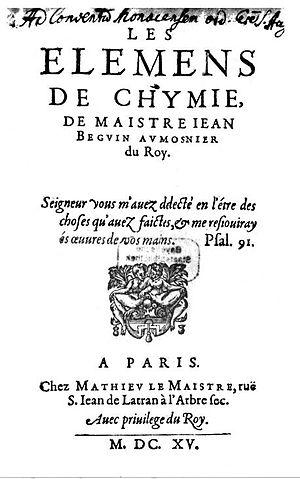
Les Elements de Chymie de Maistre Jean Béguin, 1615
Jean Béguin est un apothicaire et chimiste français auteur de l'un des premiers livres de « chimie », ou du moins de la forme transitoire de l'alchimie qui allait devenir plus tard la science chimique. Le succès de l'ouvrage a participé à faire accepter quelques innovations majeures apportées par Paracelse à la thérapie et à l'analyse « chimique » des substances, sous la forme de « la résolution des mixtes en leur principes », préfigurant l'analyse chimique des substances.
Tyrocinium chymicum est constitué d'une série de cours de chimie publiée en latin par Jean Béguin en 1610.